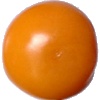
Label: yellow_tomato